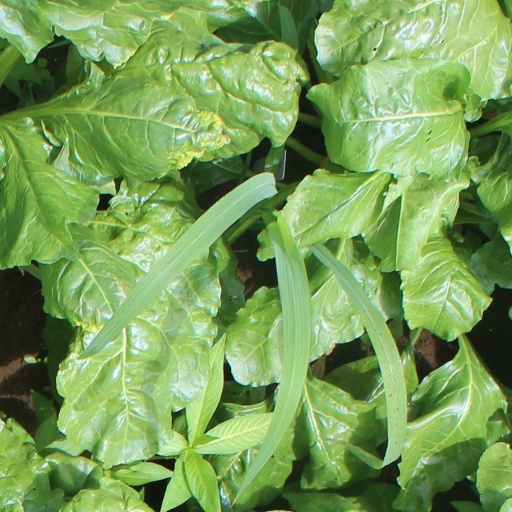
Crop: sugar beet